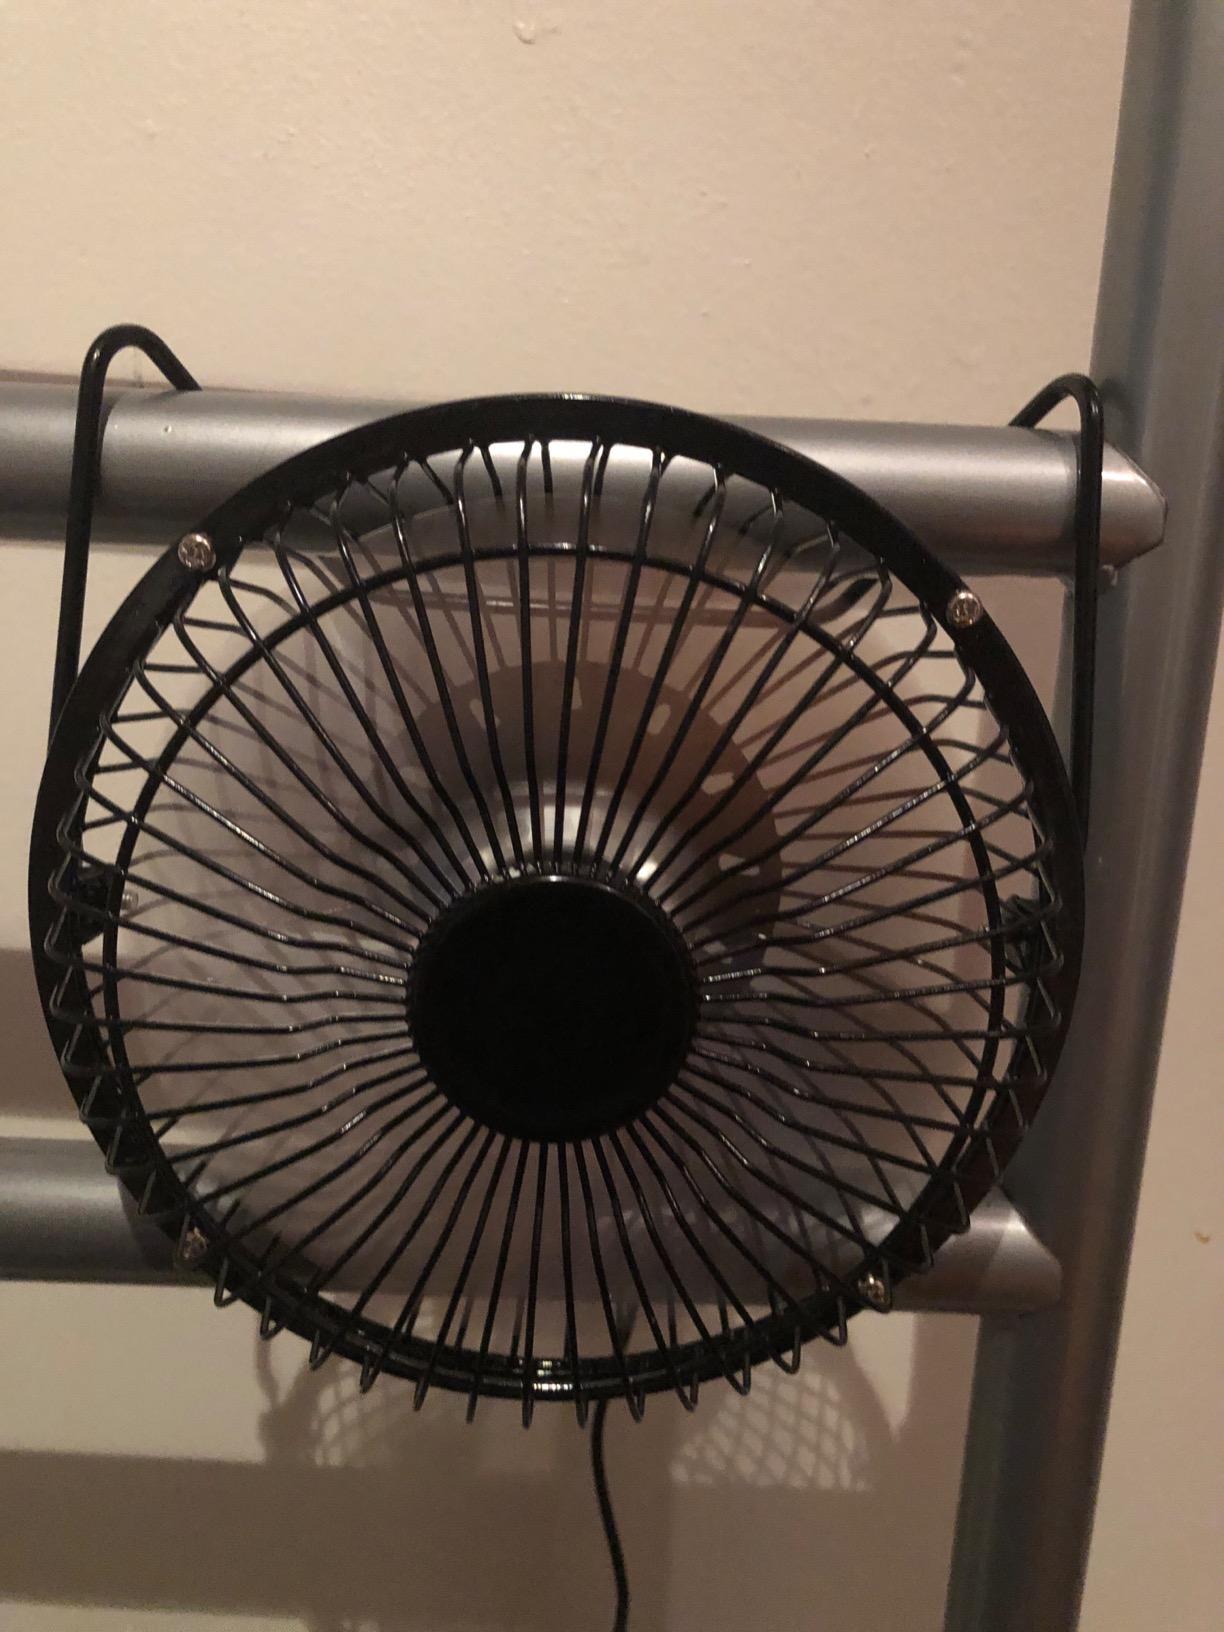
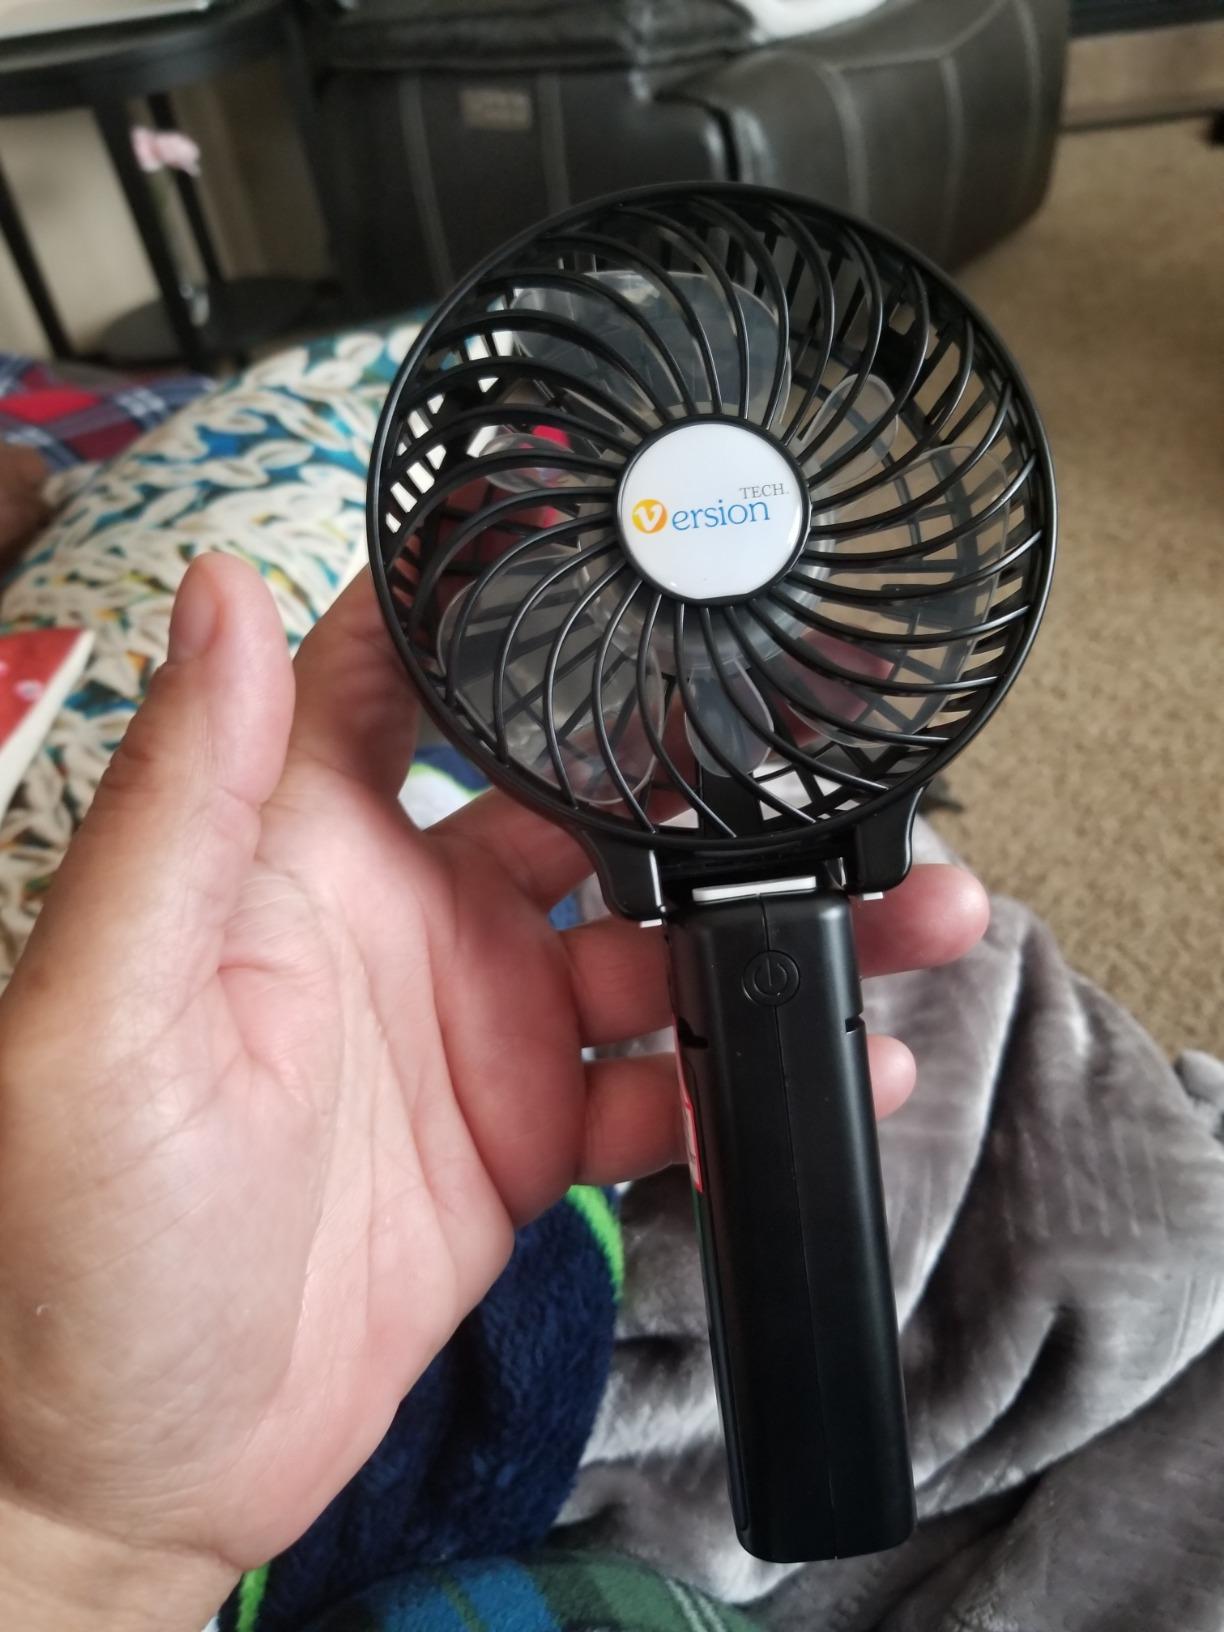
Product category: fan
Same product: no